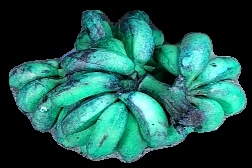
Variety: rasbale
Grade: grade3